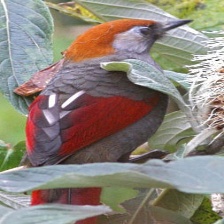
Species: RED TAILED THRUSH
Scientific name: NEOCOSSYPHUS RUFUS